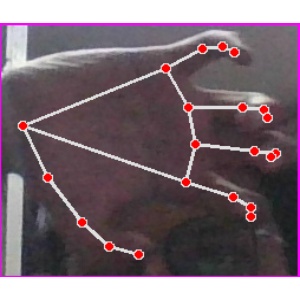
अक्षर: त